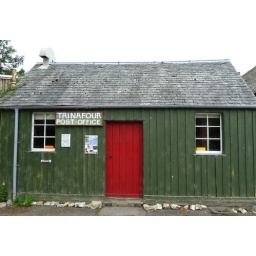
Located near Pitlochry in Scotland. Odd that it had a slate roof on a wooden building.